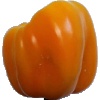
Label: Pepper Yellow 1